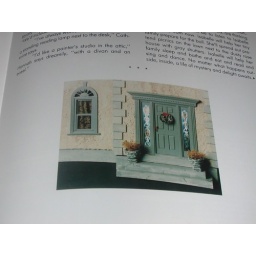
Front door in book